Anti-French sentiment in the United States

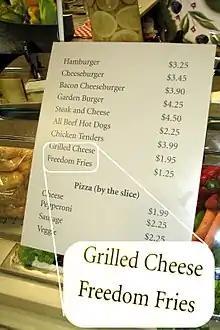
Freedom fries were an initiative of U.S. representatives Robert W. Ney and Walter B. Jones in 2003.

Anti-French sentiment was strong in the wake of France's refusal to support US proposals in the UN Security Council for military action to invade Iraq. While other nations also opposed the US proposals (notably Russia; China; and traditional US allies, such as Germany, Canada, and Belgium), France received particularly ferocious criticism. In a "New York Times" article in 2003, Thomas Friedman said France's permanent seat at the U.N. Security Council should be given to India because "India is just so much more serious than France these days. France is so caught up with its need to differentiate itself from America to feel important, it's become silly".